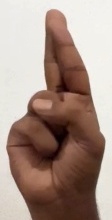
ASL sign: R